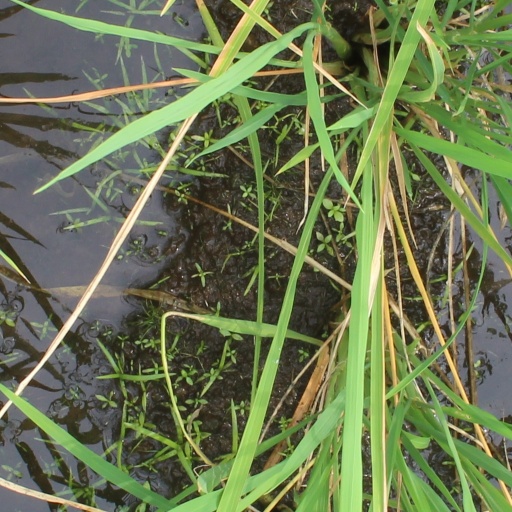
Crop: rice